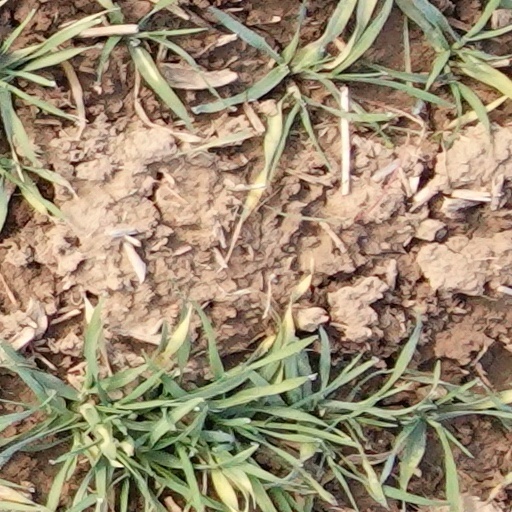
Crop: wheat